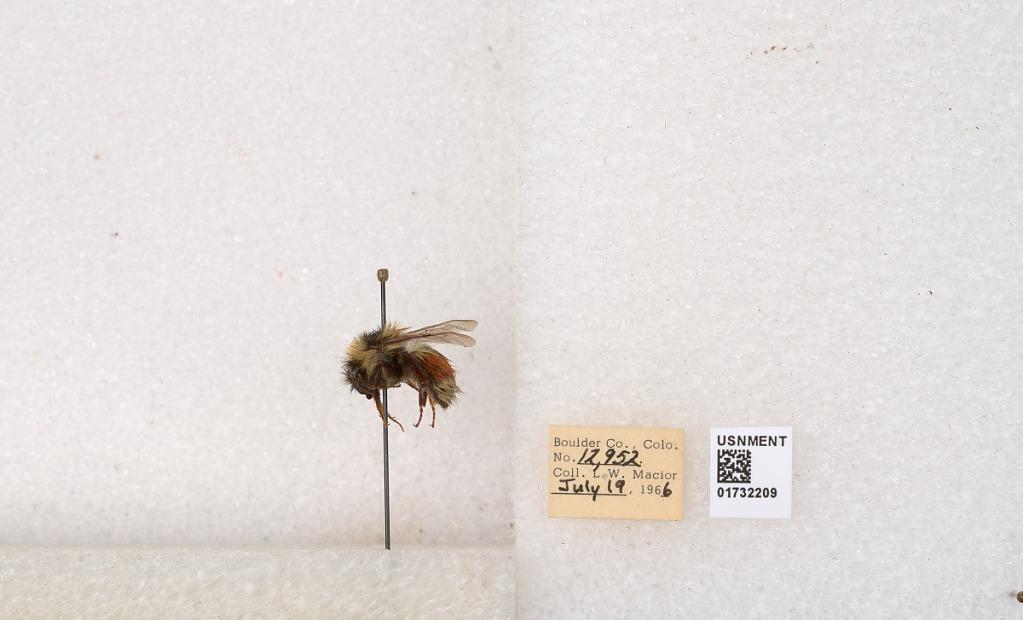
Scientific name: Bombus (Pyrobombus) sylvicola Kirby
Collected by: L. Macior
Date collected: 1966-7-19
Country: United States
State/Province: Colorado
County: Boulder
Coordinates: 40.0163, -105.294